Thames Television

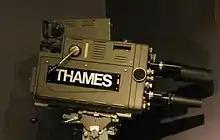
A Thames TV camera (a Marconi Mark 3) at the National Science and Media Museum, Bradford

The station continued formats inherited from its predecessors. These included the variety show "Opportunity Knocks", "Armchair Theatre", the last series of "The Avengers", and the detective thrillers "Callan" and "Public Eye", all inherited from ABC. The comedy "Do Not Adjust Your Set", though, originated with Rediffusion, and if nominally a children's show, was one of the forerunners of "Monty Python's Flying Circus".